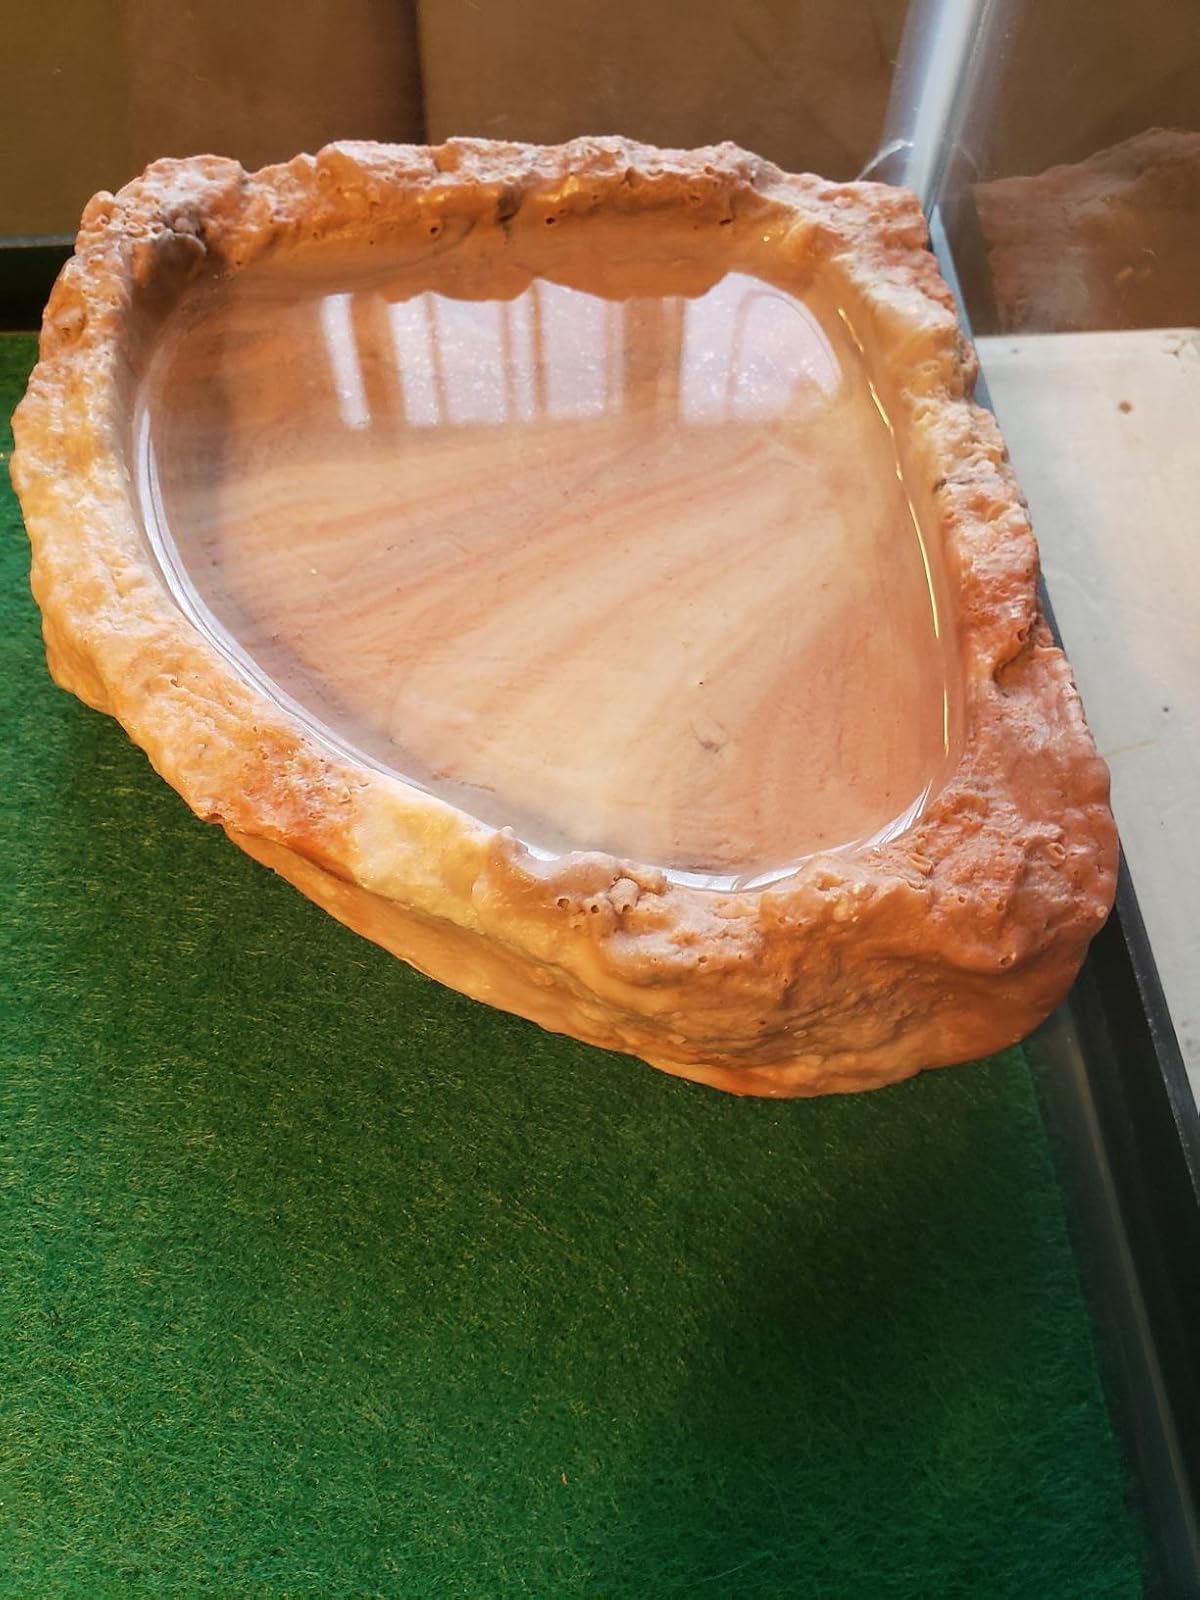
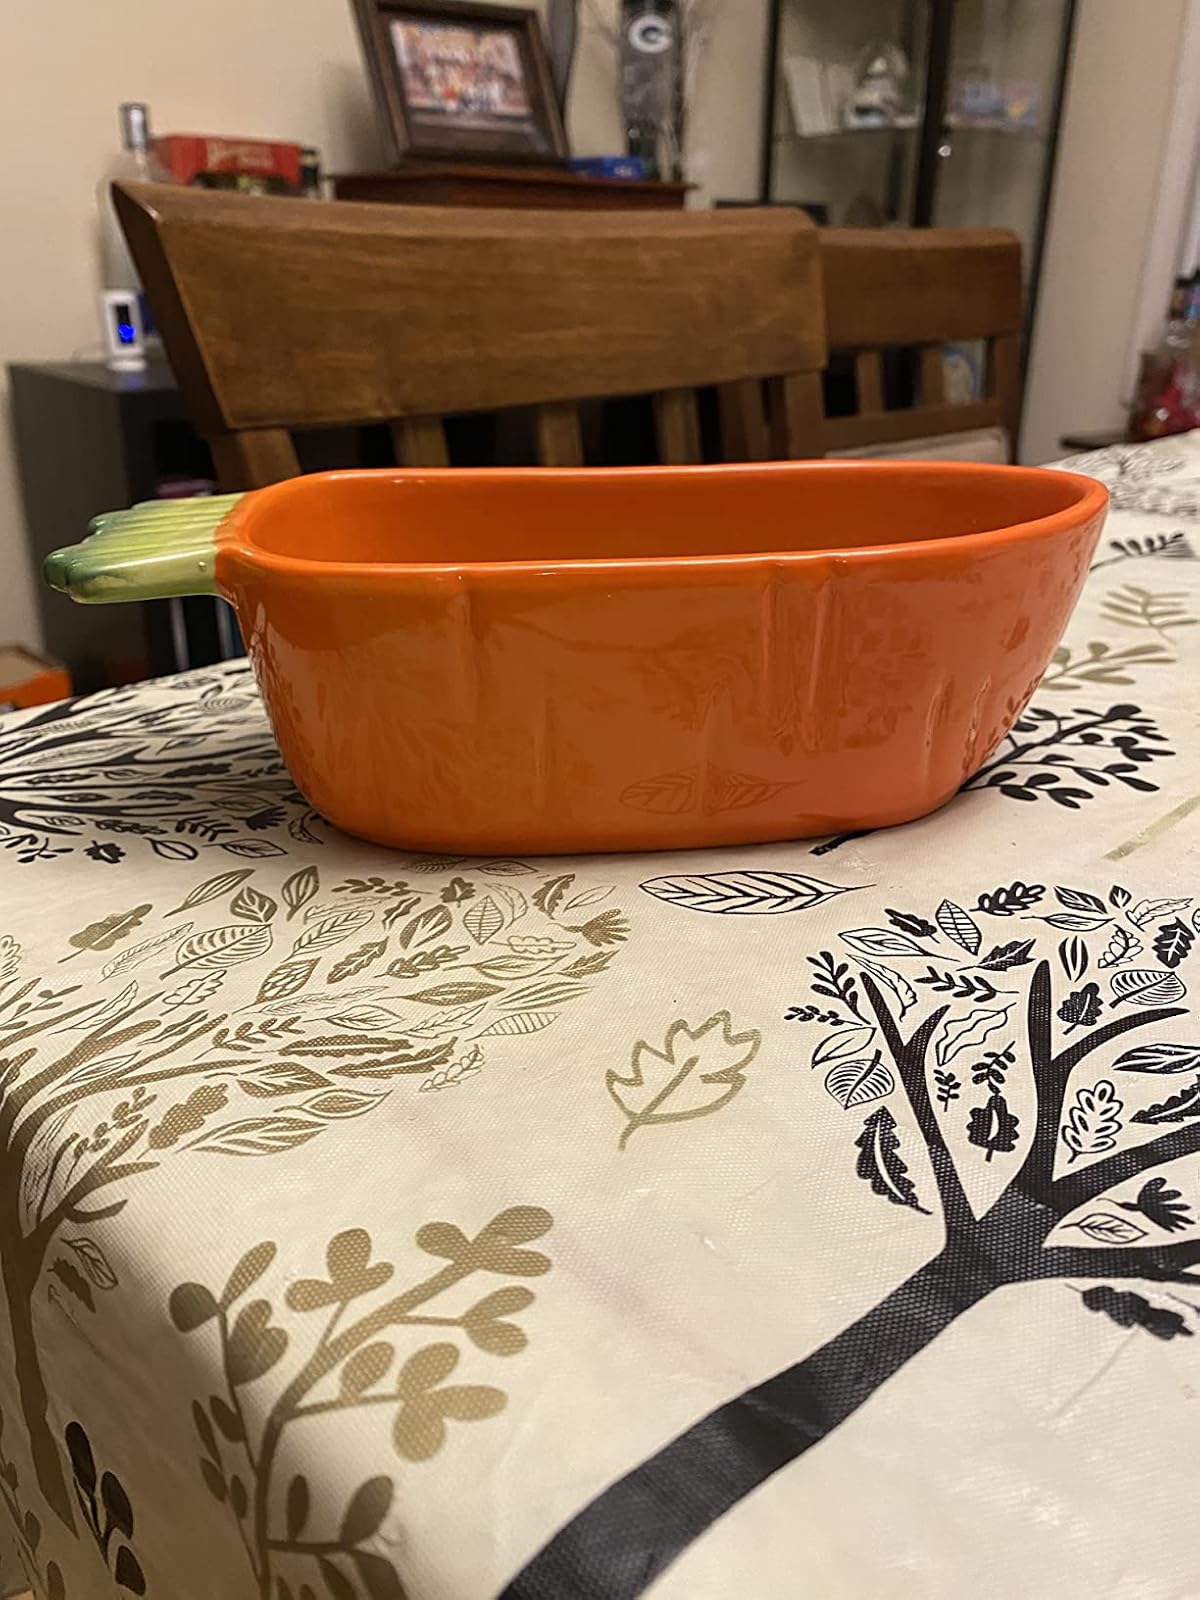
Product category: items_bowl
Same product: no